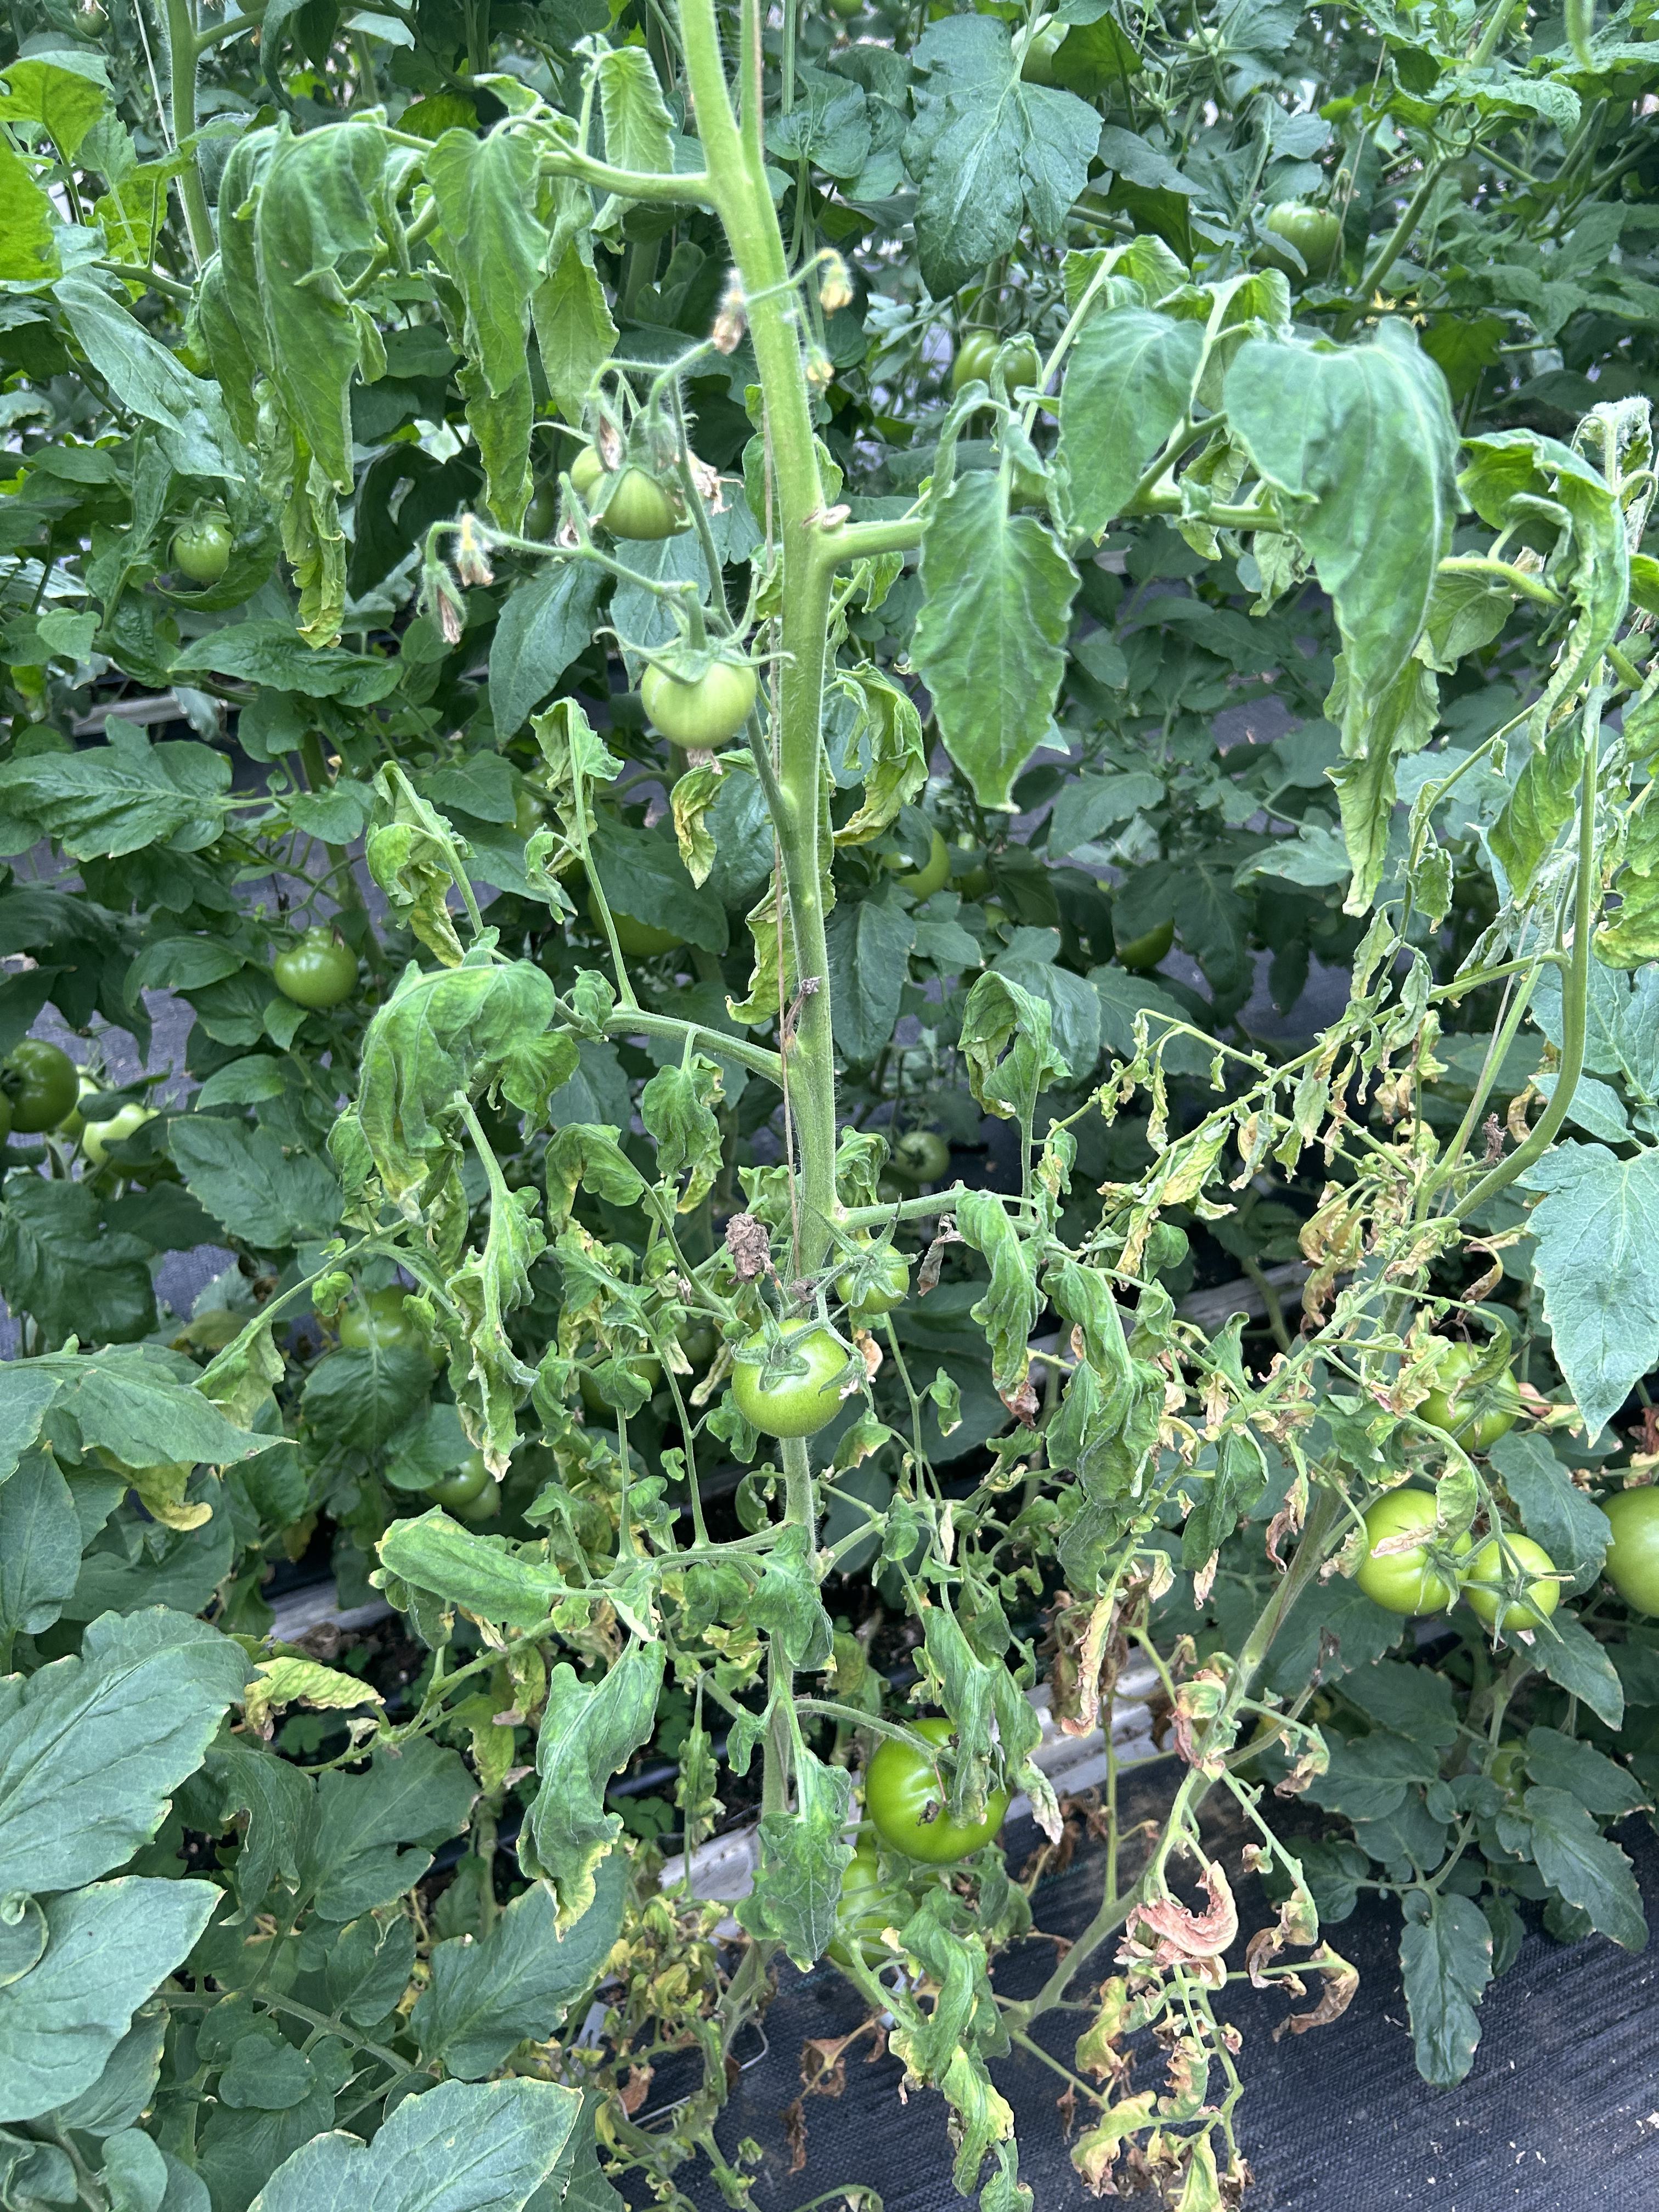
Disease: Wilt